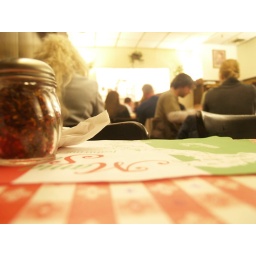
Looking over the table at Mamma Santos in Little Italy, I await my pizza delivery.